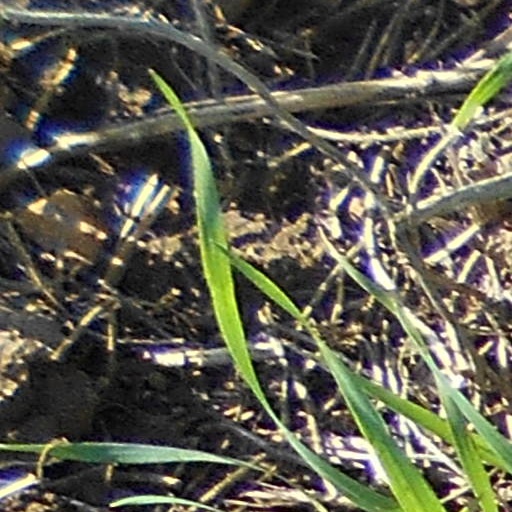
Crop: wheat